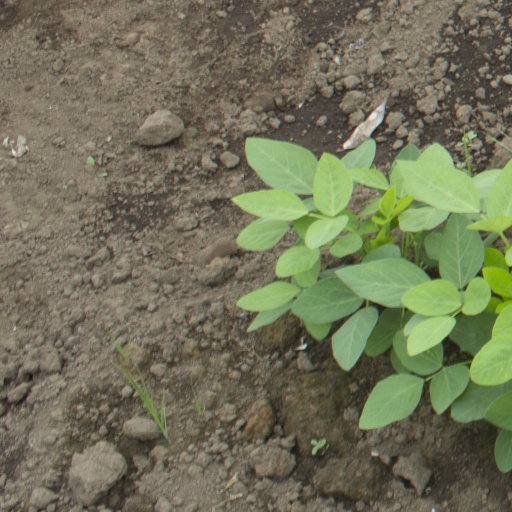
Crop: soybean